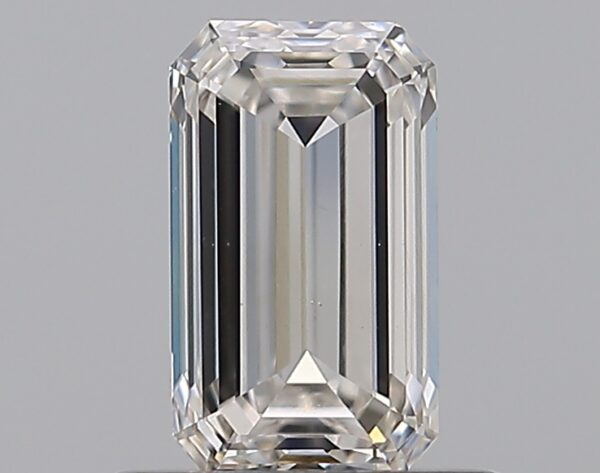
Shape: emerald
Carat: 0.67
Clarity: VS2
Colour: I
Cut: EX
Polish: EX
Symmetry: VG
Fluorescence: F
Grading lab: GIA
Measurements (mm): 6.49 x 3.75 x 2.55